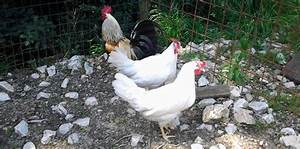
Label: gallina